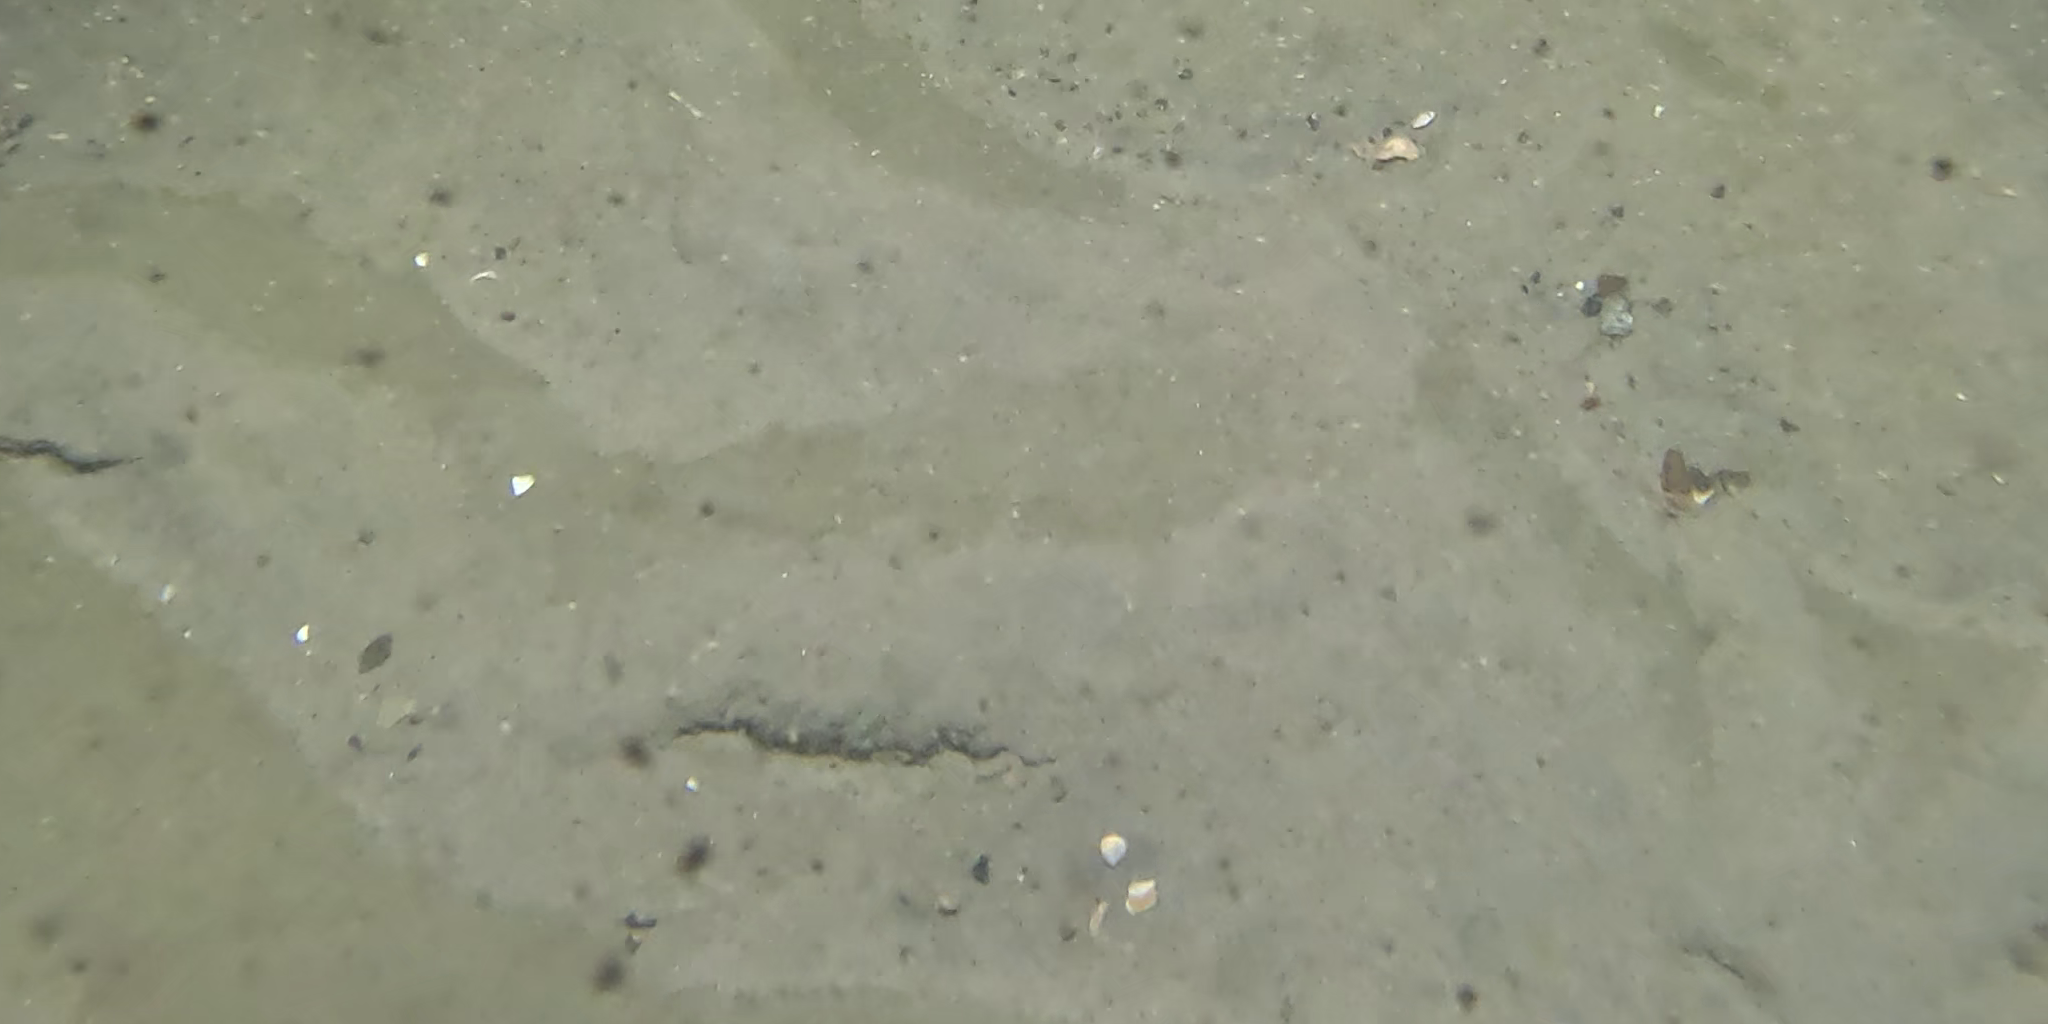
Seabed habitat: sand